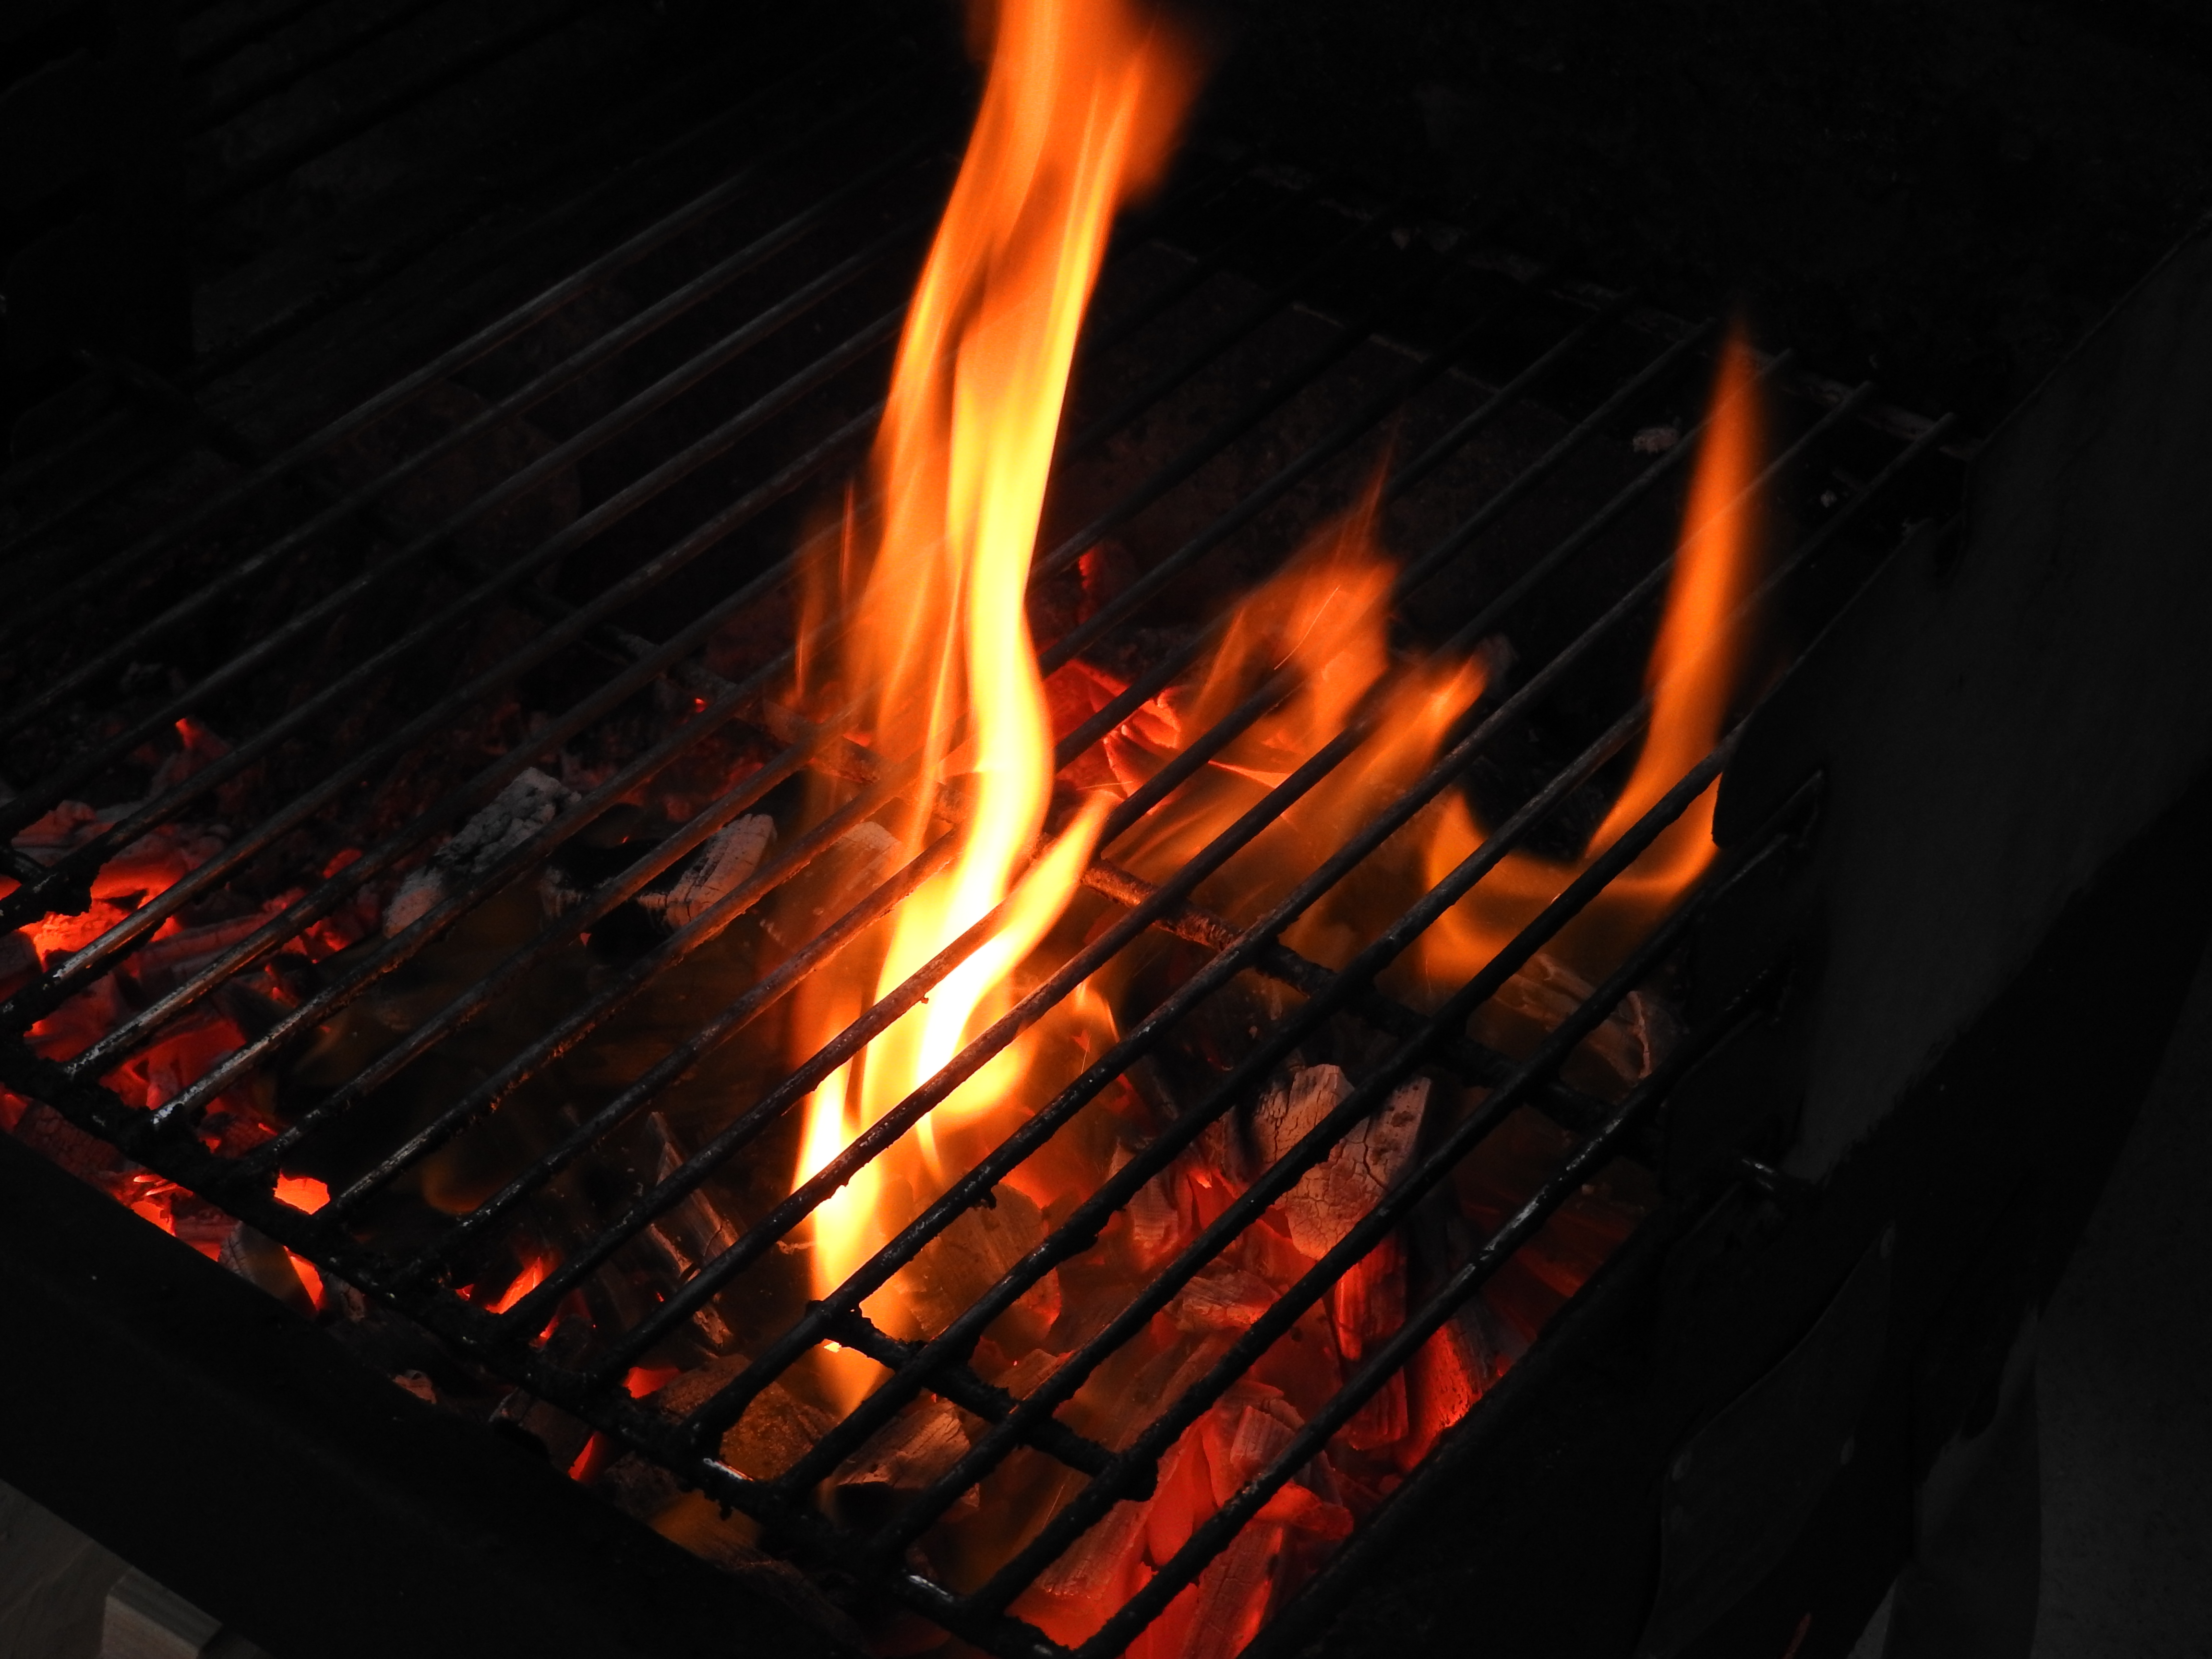
fire, wire rack, hot, barbecue, flame, charcoal, orange, heat, bonfire, gas